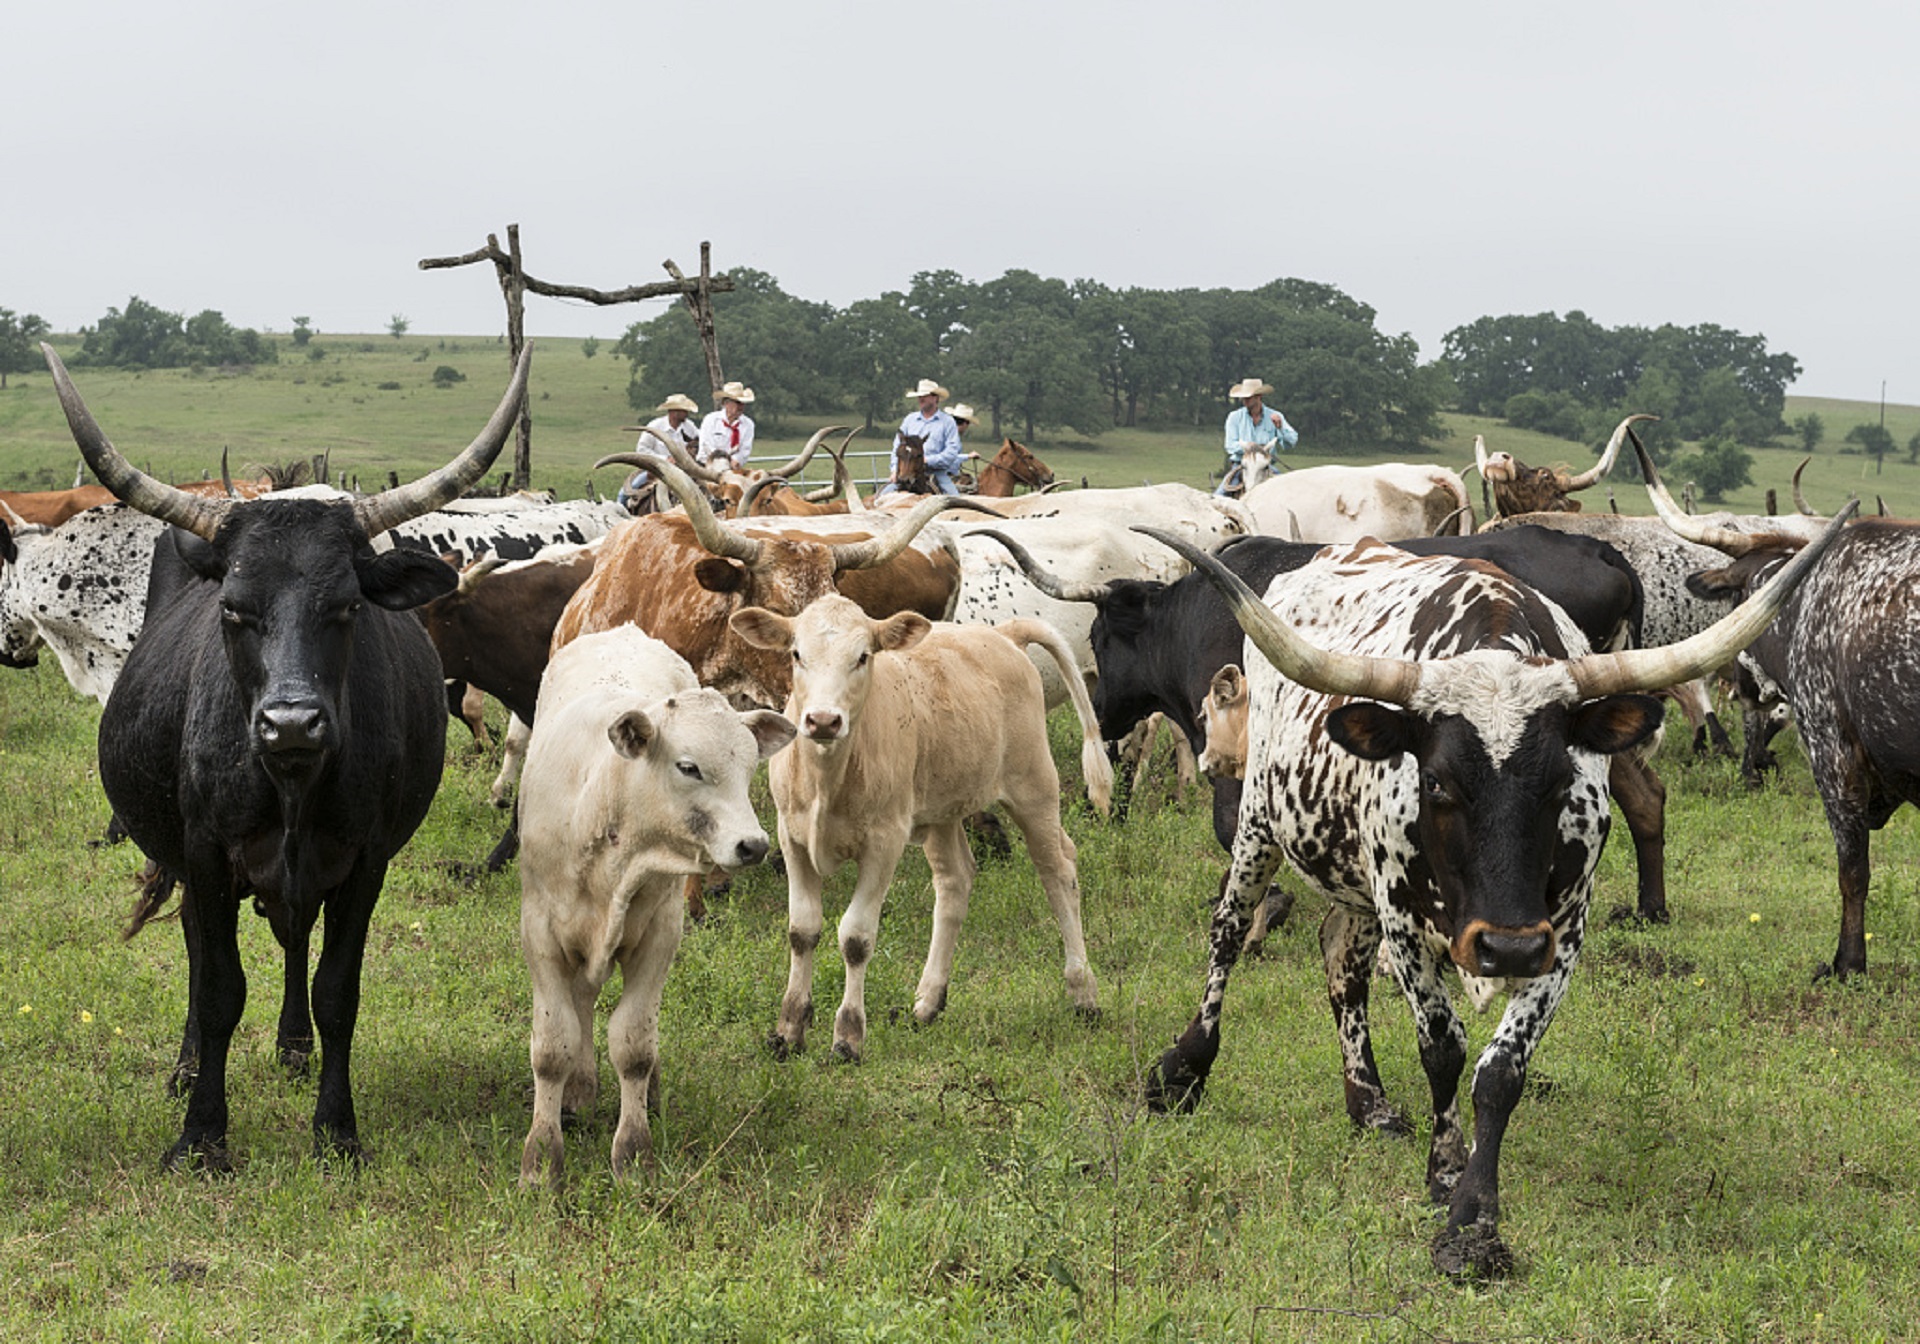
field, farm, meadow, herd, drive, pasture, grazing, livestock, ranch, usa, mammal, agriculture, beef, graze, cowboys, texas, horns, steer, rural area, dairy cow, goatherd, cattle like mammal, cow goat family, longhorn cattle